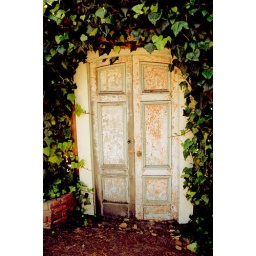
I was walking from the beach in carmel, to Downtown, and there was this cool door to someones yard (: